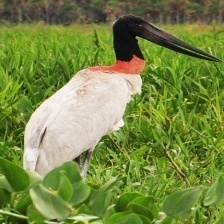
Species: JABIRU
Scientific name: JABIRU MYCTERIA
ImageNet parent category: white_stork